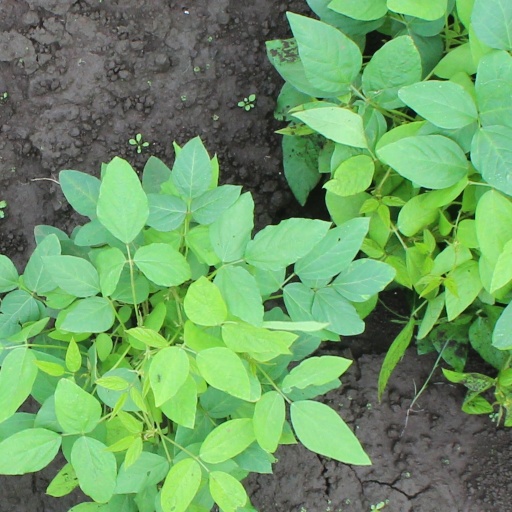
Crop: soybean